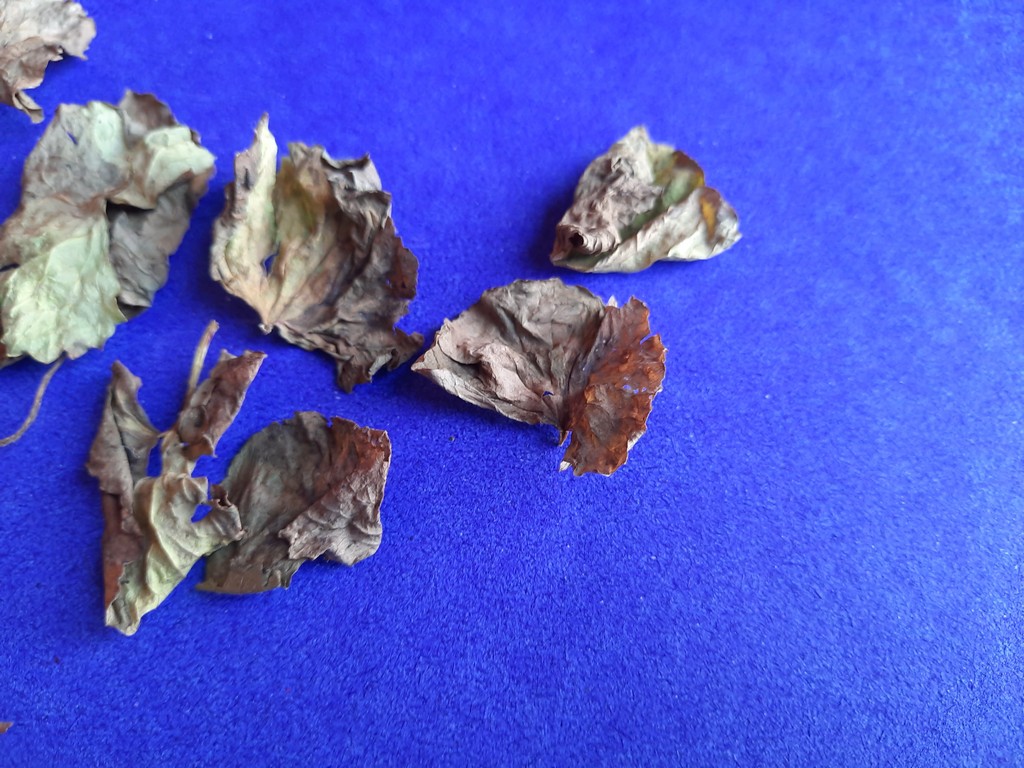
Label: Dried